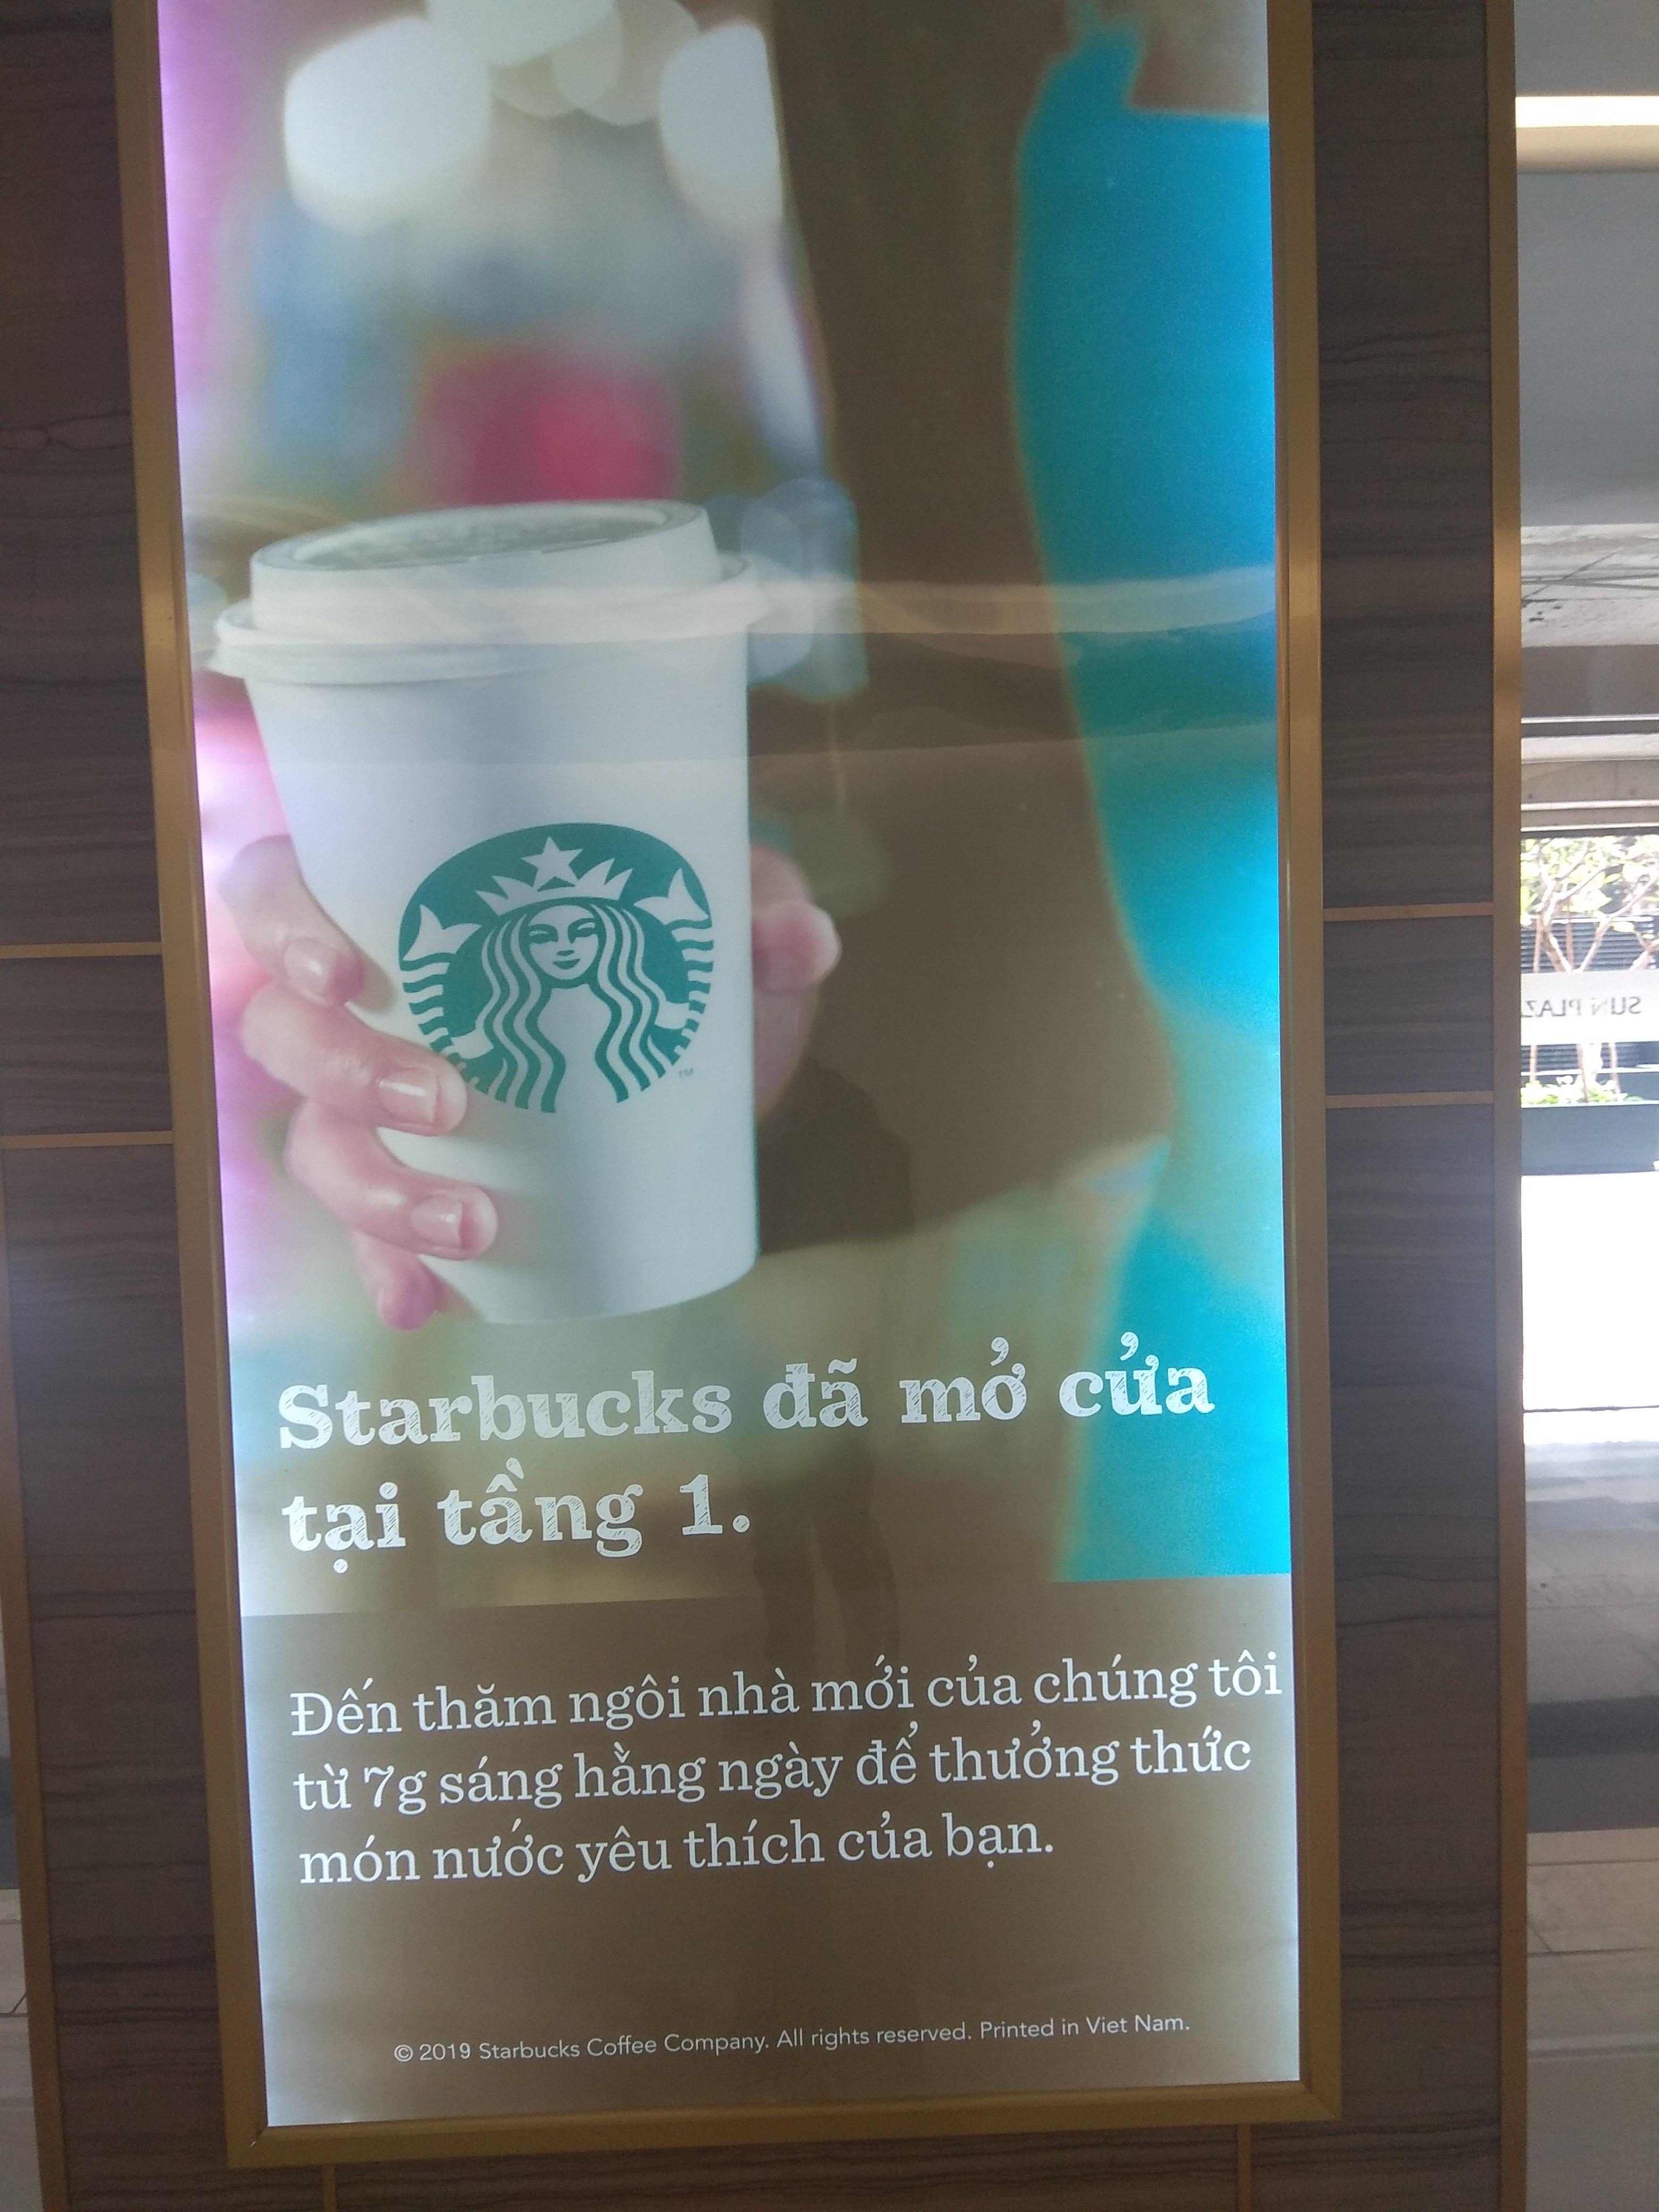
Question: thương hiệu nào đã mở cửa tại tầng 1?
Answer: thương hiệu starbucks đã mở cửa tại tầng 1